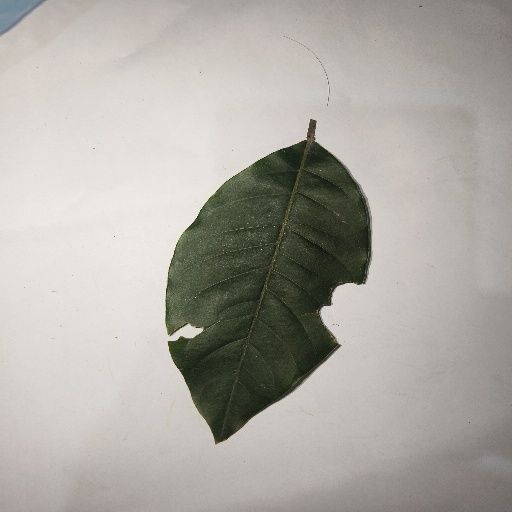
Species: HariTaki
Leaf condition: Shot Hole